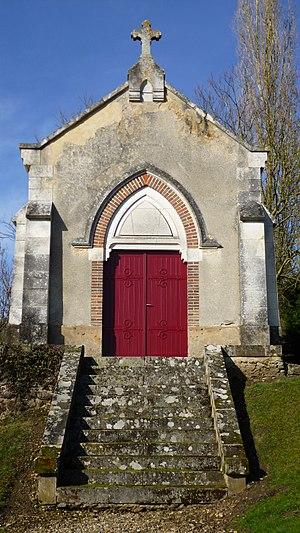
Tannerre-en-Puisaye, Yonne, région Bourgogne, France. Chapelle près du cimetière, route de Villiers-Saint-Benoît.
Tannerre-en-Puisaye est une commune française située dans le département de l'Yonne en région Bourgogne-Franche-Comté.